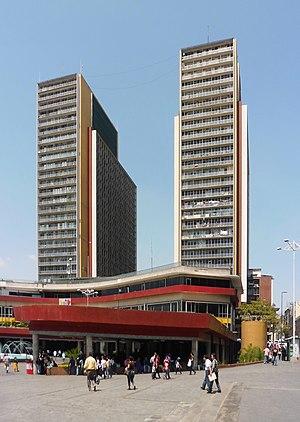
Le ministère de la Culture ou MinCultura est un ministère du gouvernement du Venezuela créé le 10 février 2005, et héritier du Conseil national de la Culture créé le 29 août 1975 et ayant fonctionné jusqu'en 2005. Son titulaire actuel est Ernesto Villegas depuis le 3 novembre 2017.